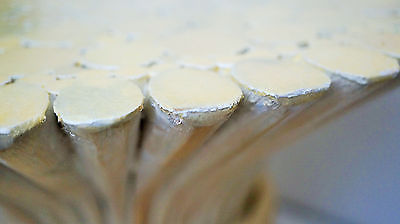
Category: table